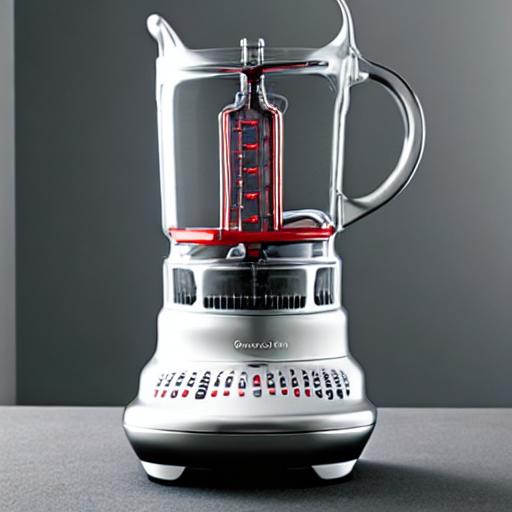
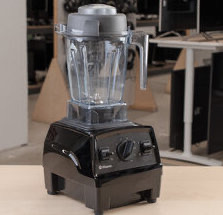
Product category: items_blender
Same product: no